Fang Ziyi

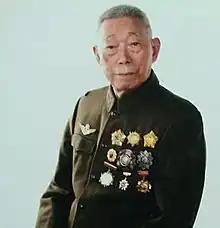

Fang Ziyi (21 January 1917 – 17 March 2015) was a major general in the People's Liberation Army Air Force of China. He served as Deputy Commander of the Air Force of Beijing Military Region and Deputy Commander of the Air Force of Guangzhou Military Region, and adviser of PLA Air Force Aviation University.